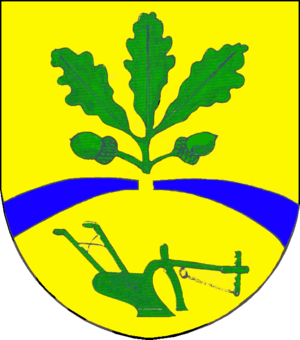
Stolk
Coat of arms of Stolk
Stolk er en landsby og kommune i det nordlige Tyskland under Kreis Slesvig-Flensborg i delstaten Slesvig-Holsten. Byen ligger på det jyske højderyg ved Hærvejen mellem Flensborg og Slesvig by vest for Isted Hede i det sydvestlige Angel i Sydslesvig. Byen er landbrugspræget.